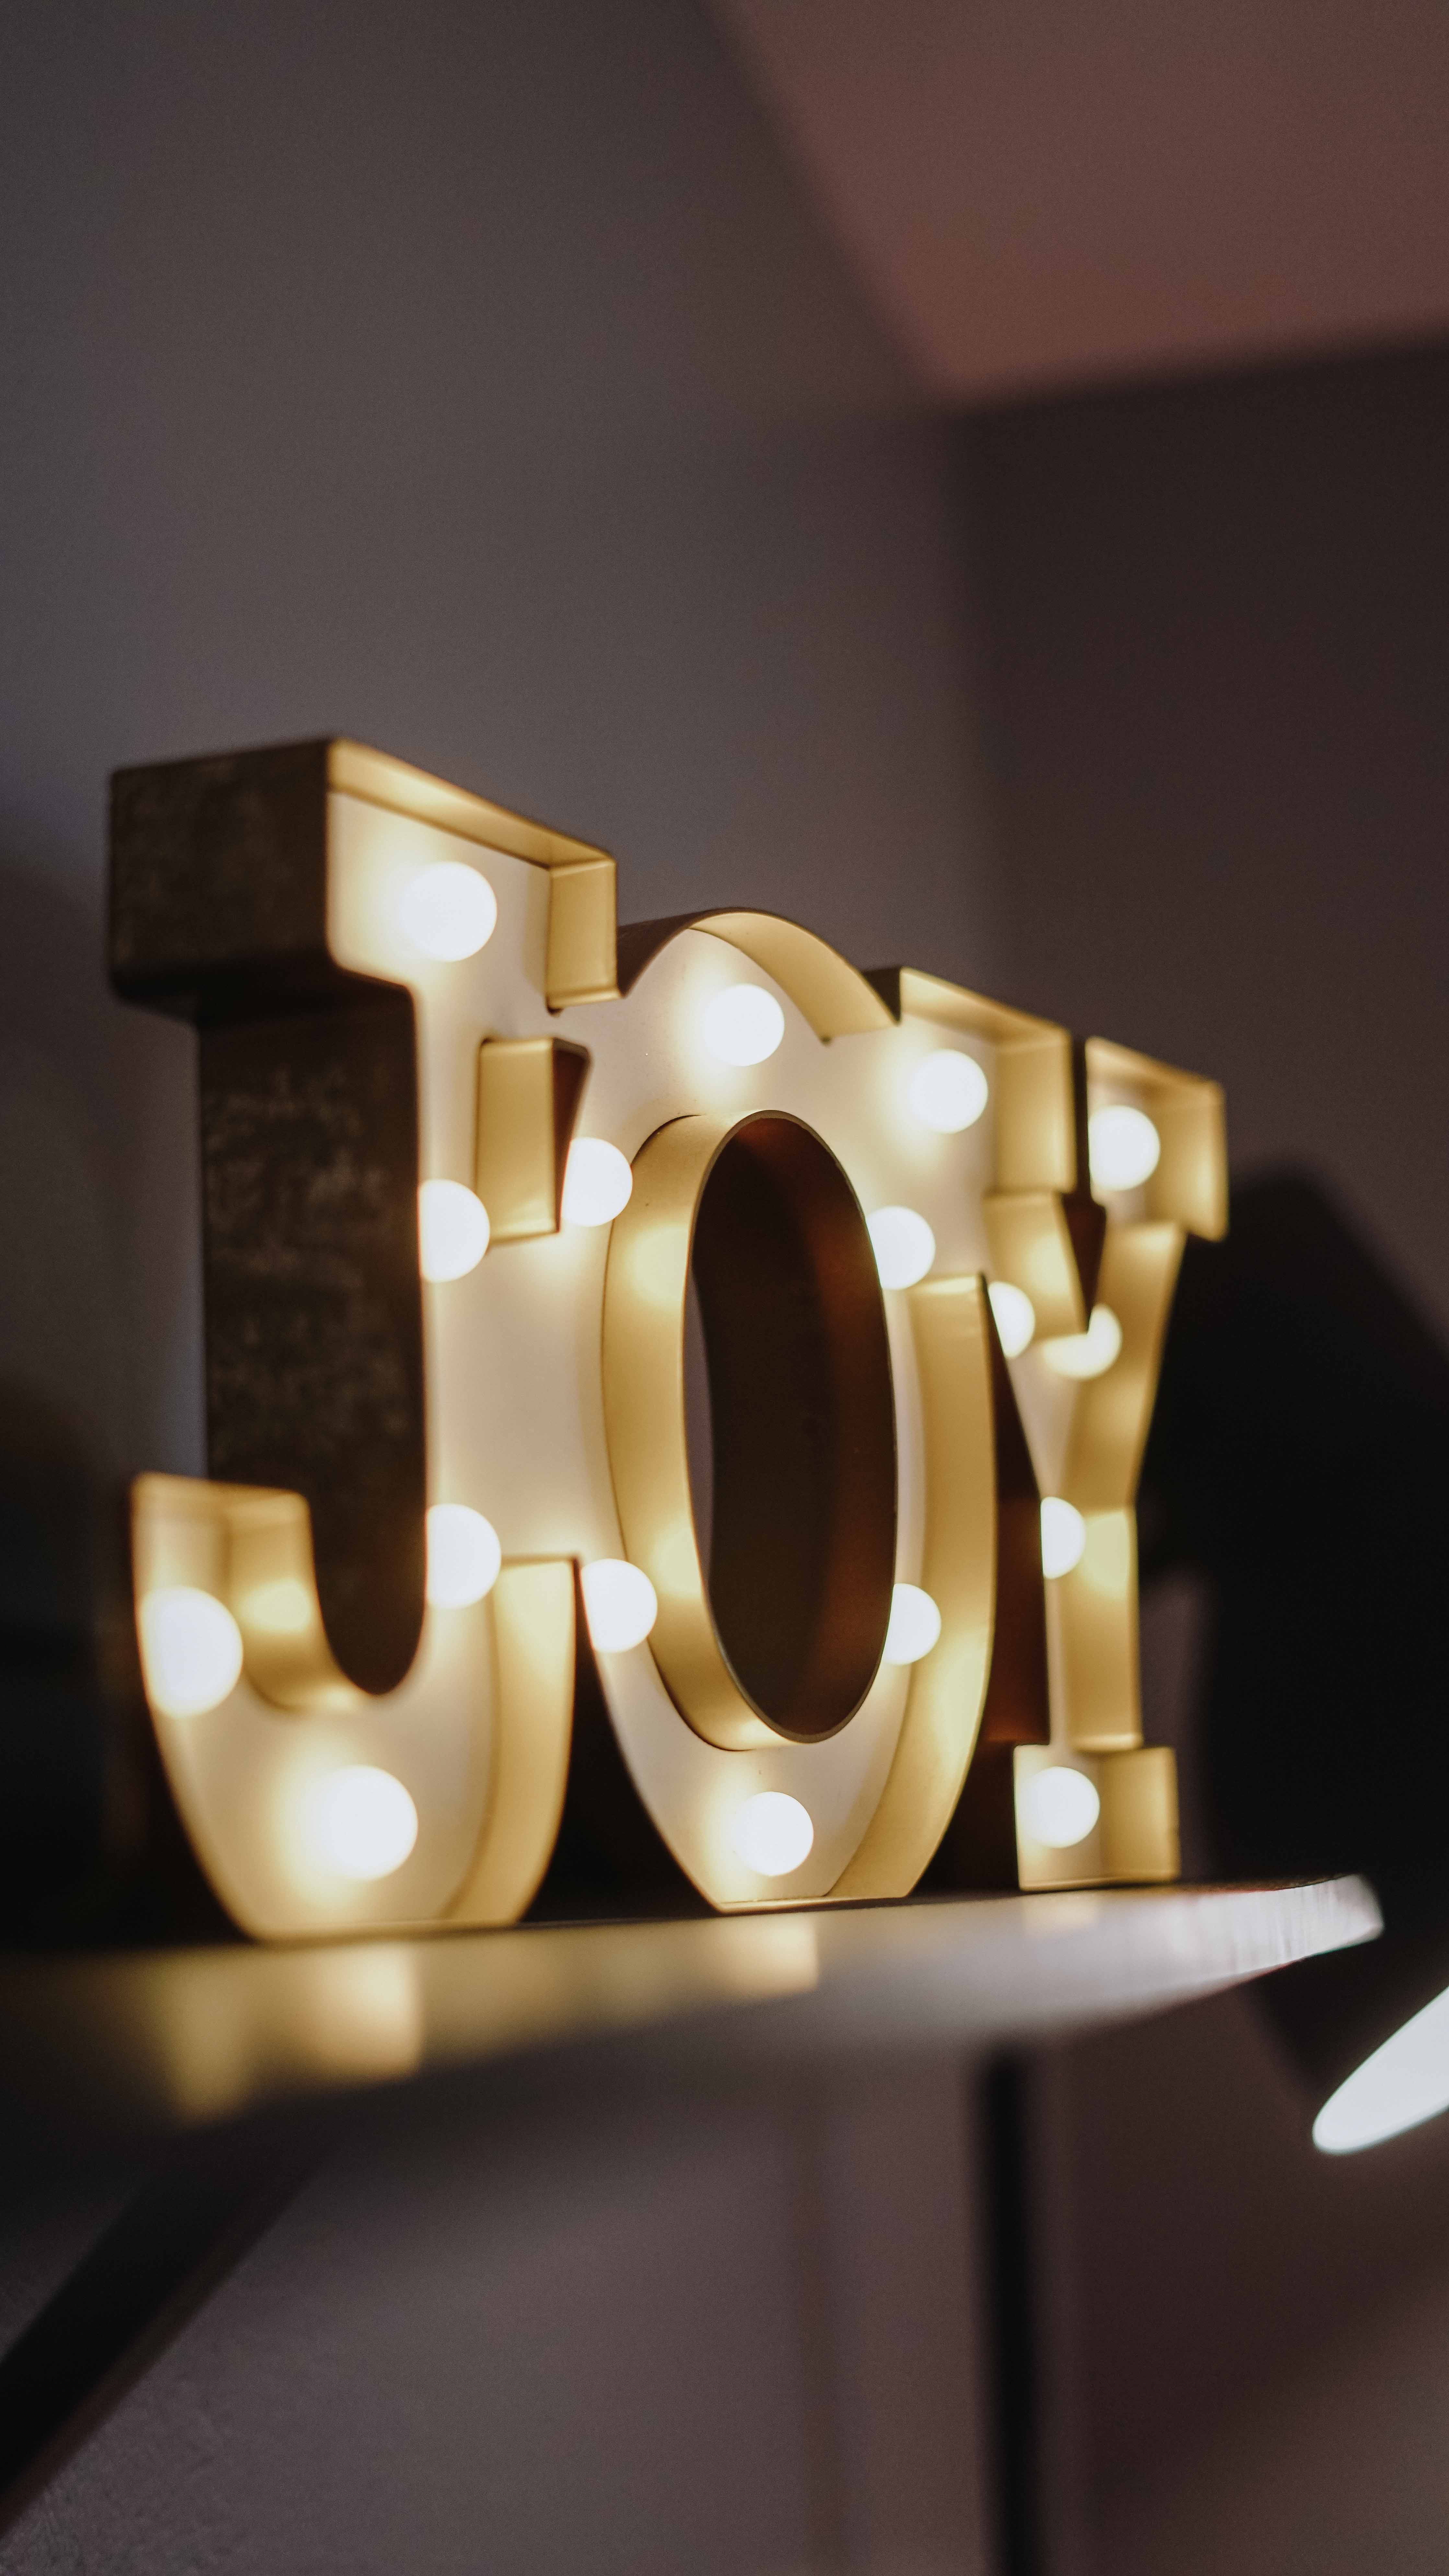
light, lighting, lighting accessory, light fixture, design, architecture, interior design, font, lamp, furniture, circle, metal, lampshade